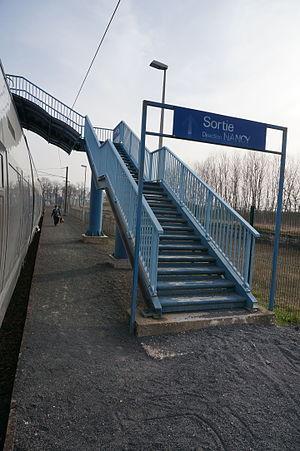
gare.
La gare d'Einvaux est une gare ferroviaire française de la ligne de Blainville - Damelevières à Lure, située sur le territoire de la commune d'Einvaux, dans le département de Meurthe-et-Moselle en région Grand Est.